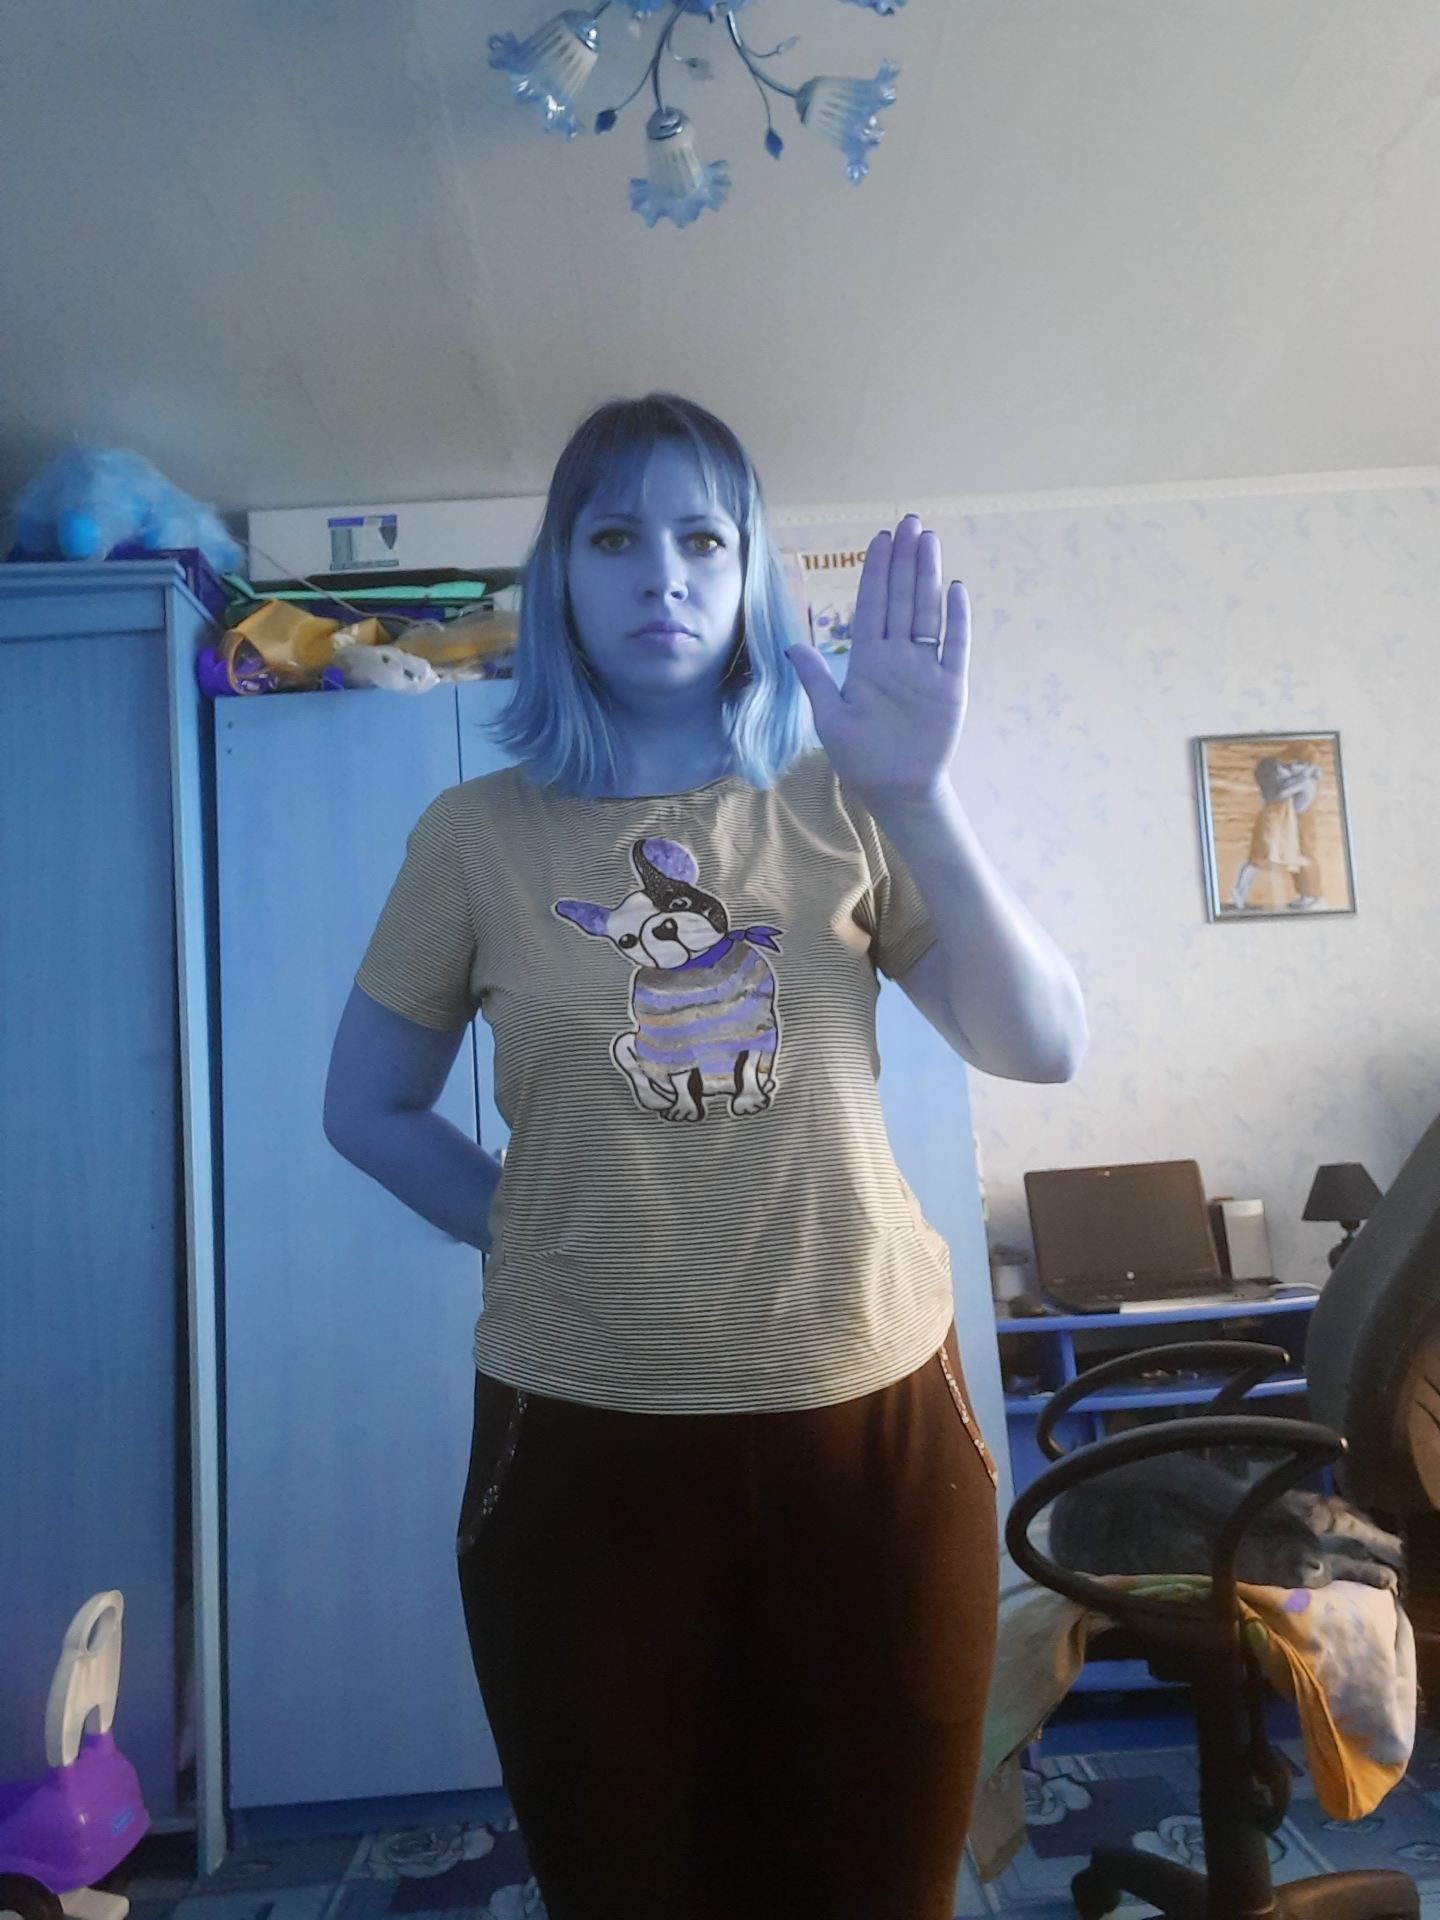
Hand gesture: stop